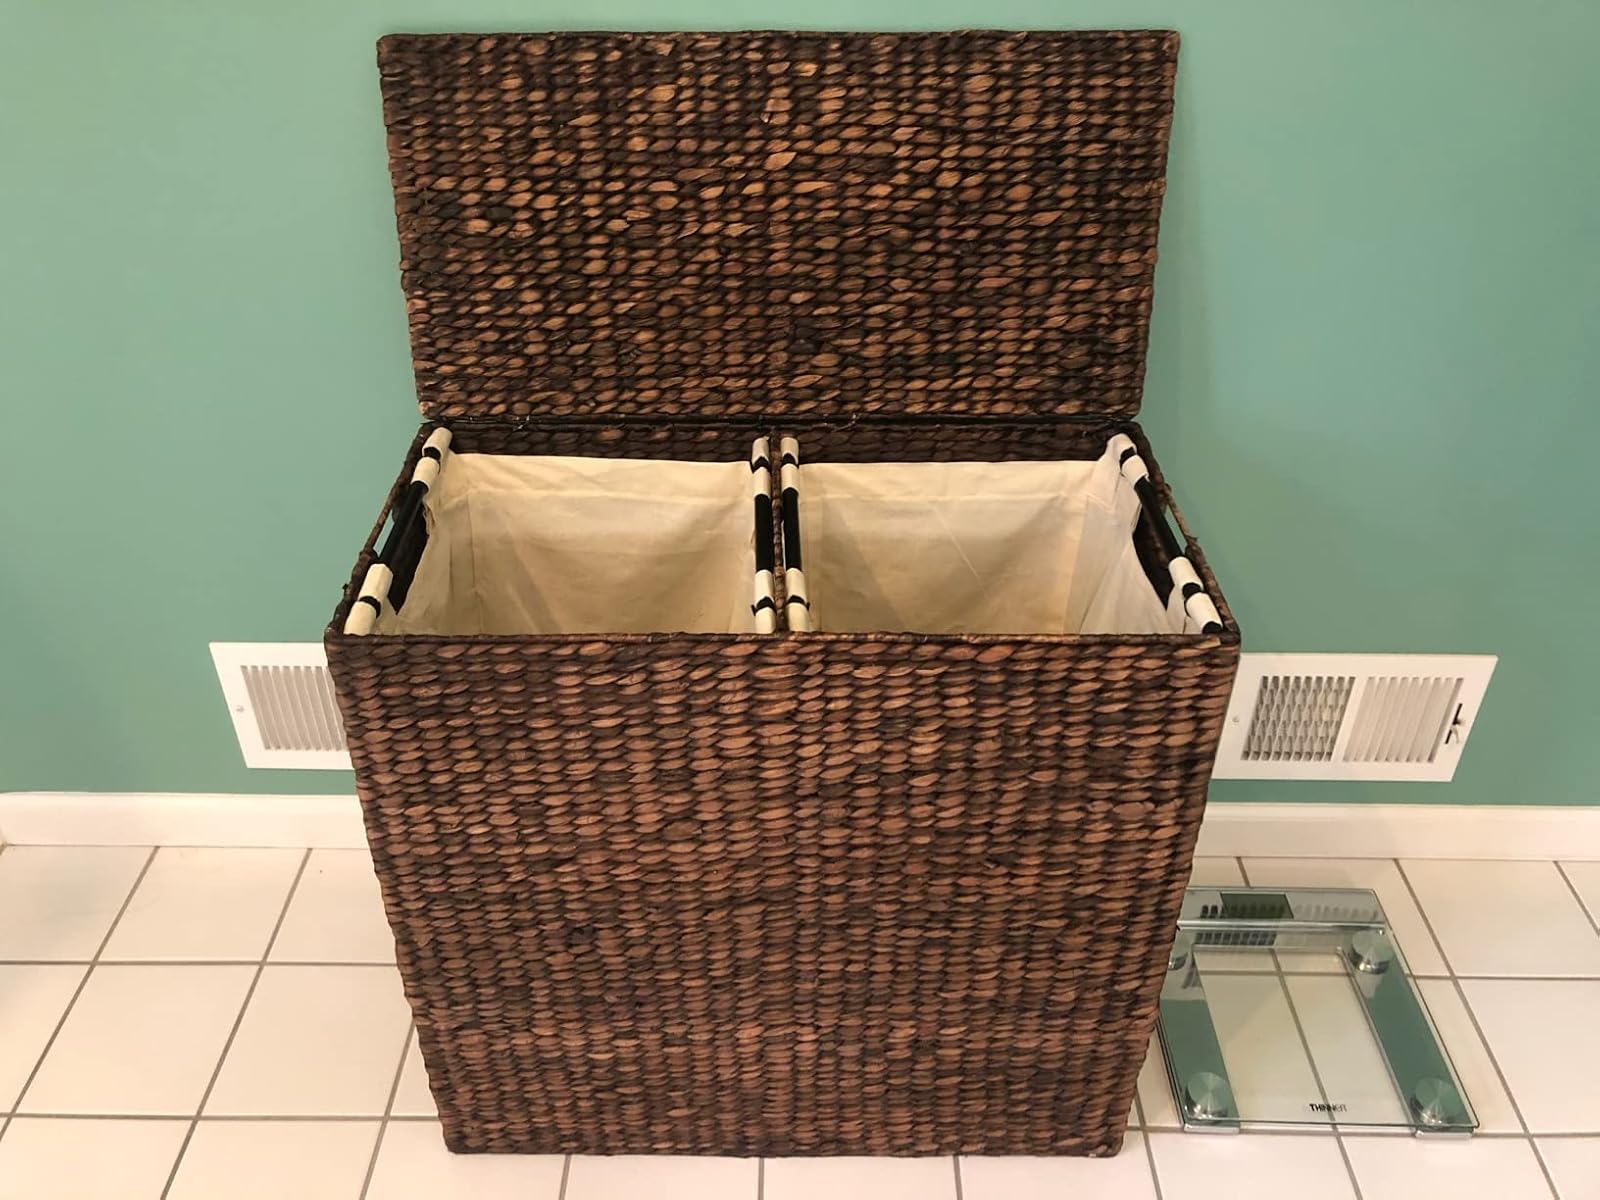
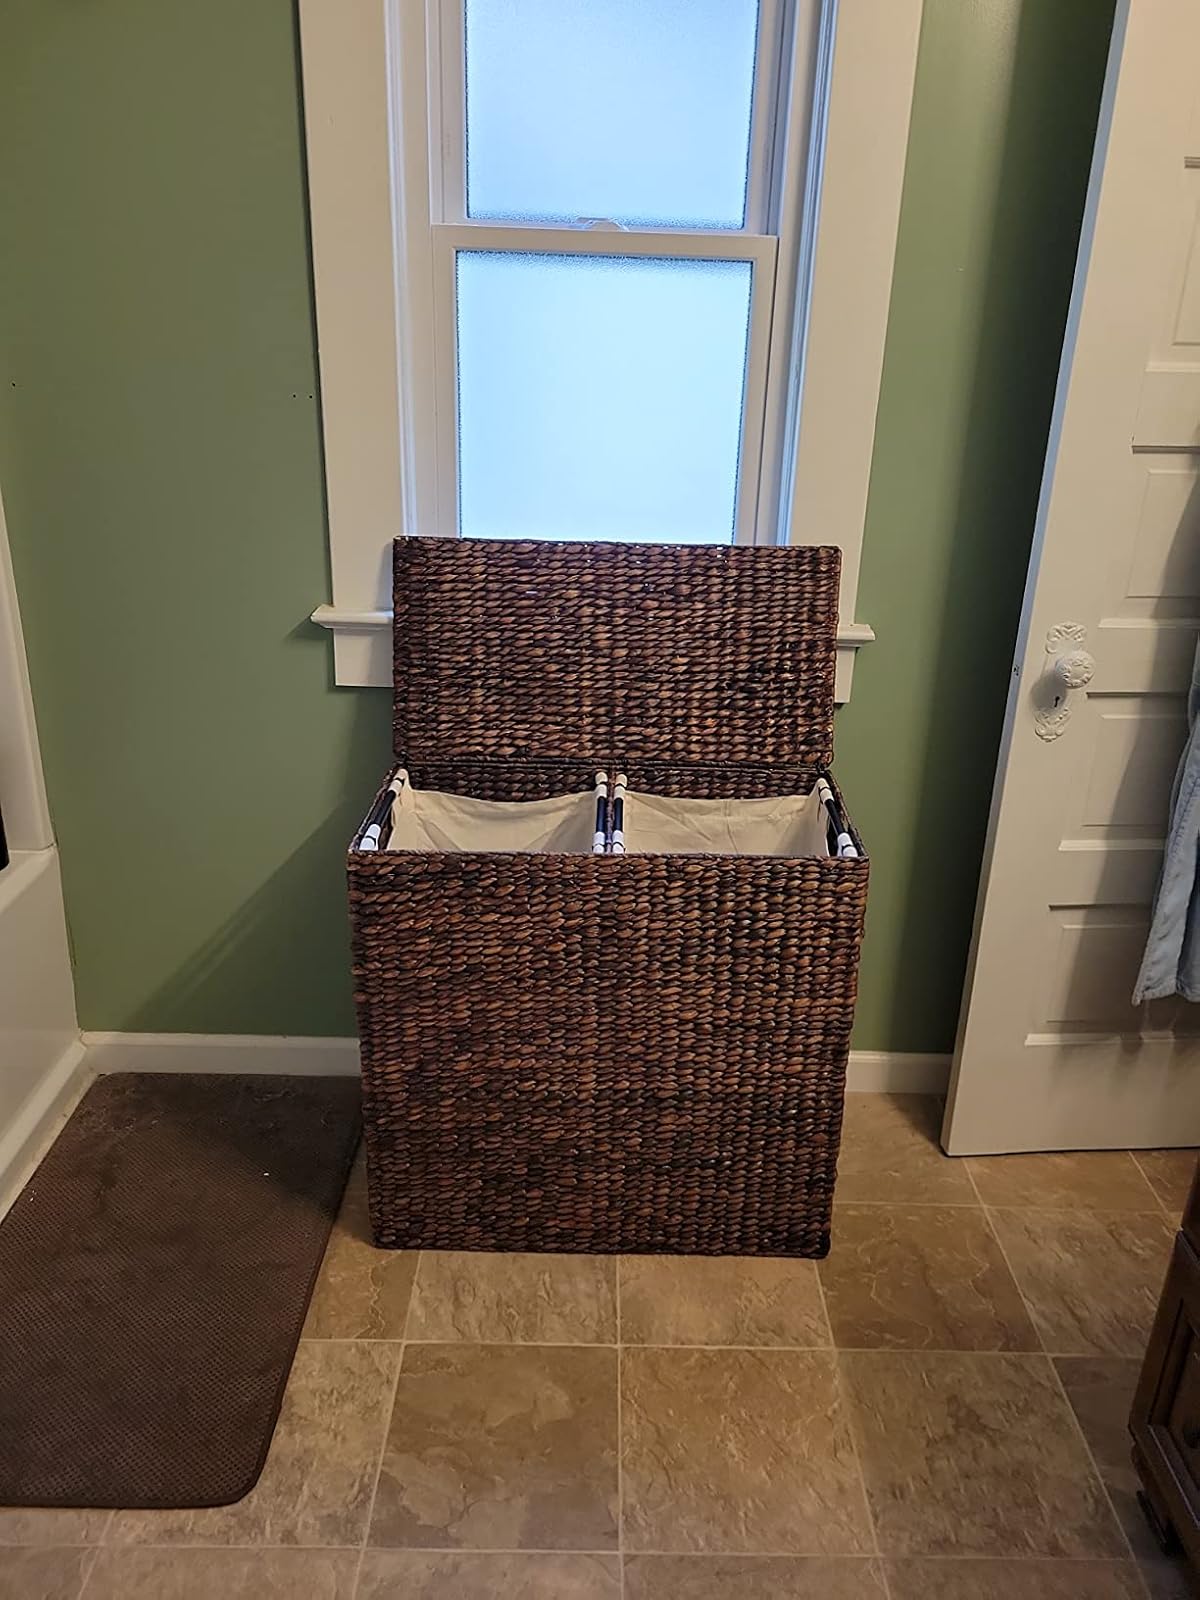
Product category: items_hamper
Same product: yes